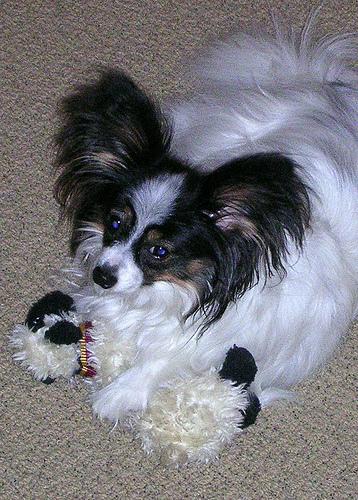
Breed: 806-n000129-papillon